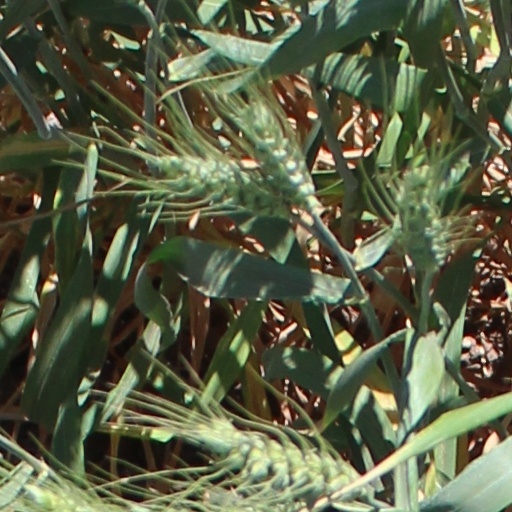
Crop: wheat